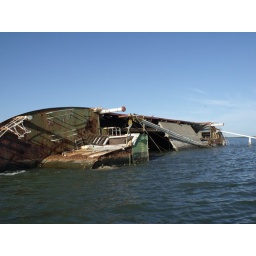
Capsized boat in the Casamance river